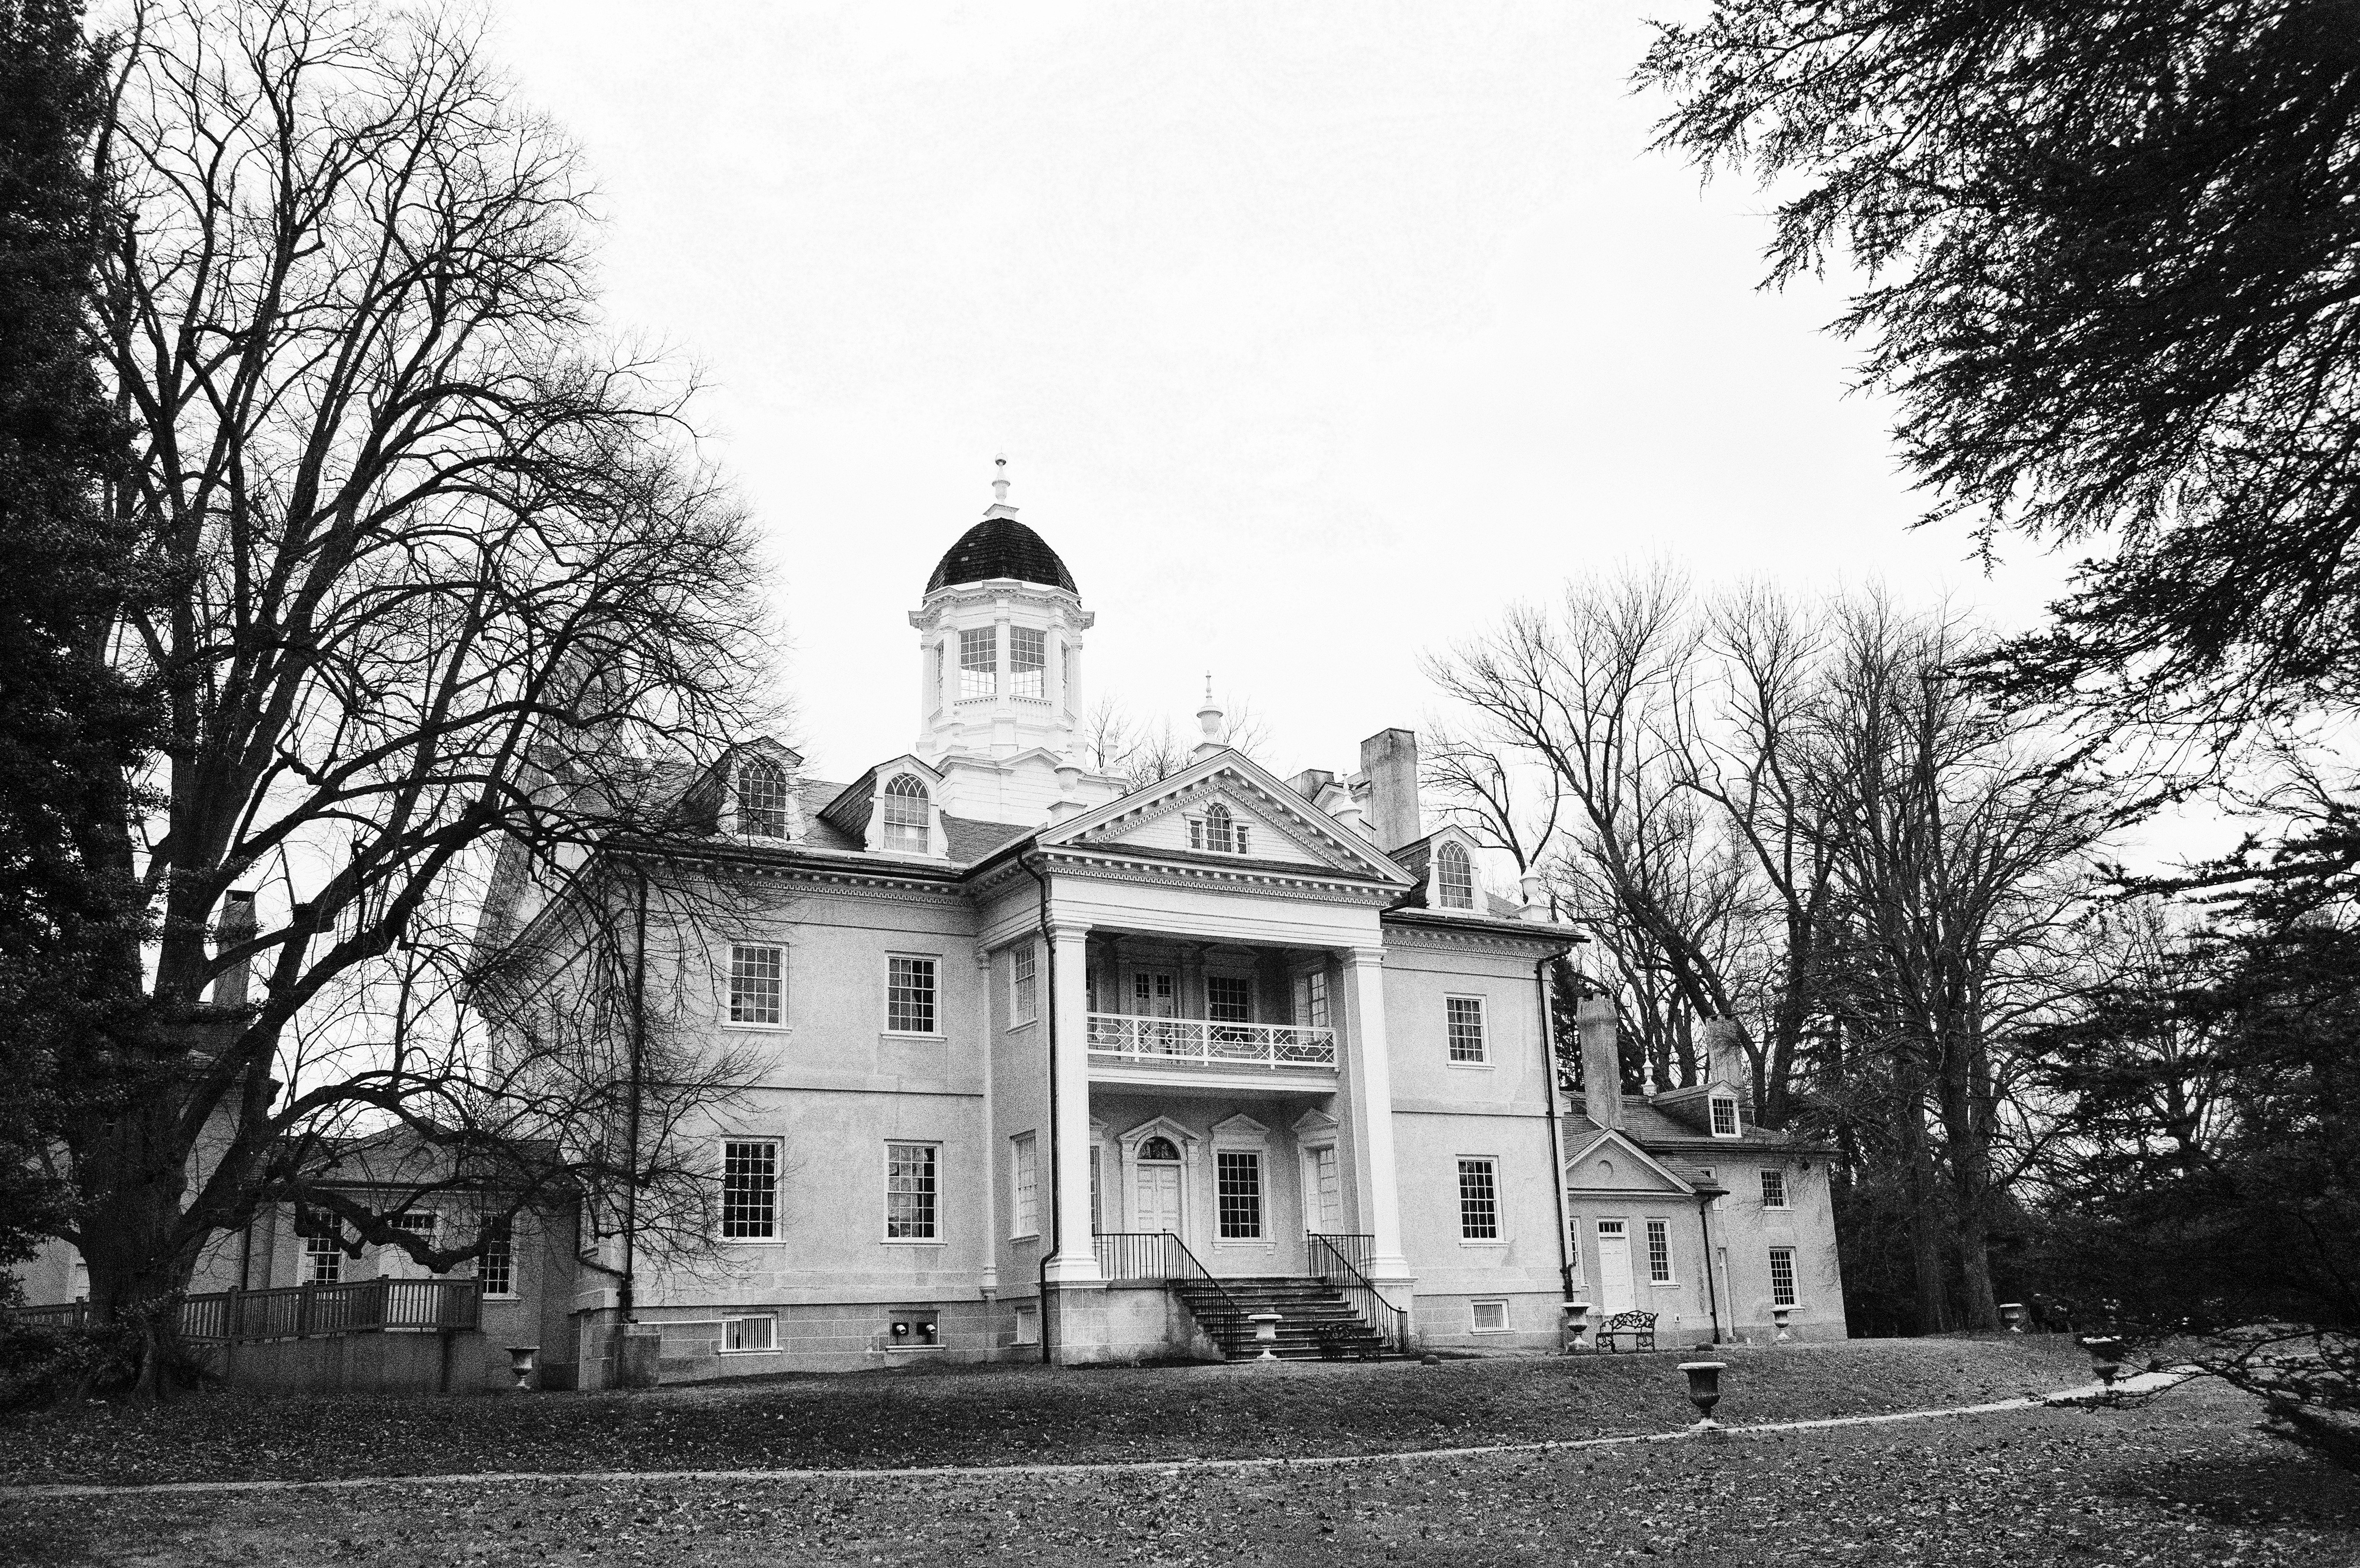
black and white, structure, mansion, house, building, chateau, home, construction, symbol, residence, property, sightseeing, church, chapel, attraction, monochrome, tourism, dwelling, place of worship, housing, luxury, monastery, history, famous, large, rich, estate, expensive, maryland, neighbourhood, manor house, wealth, investment, upscale, prestige, monochrome photography, hamilton mansion, towson